Coombabah

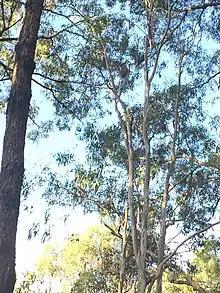
Koala in Coombabah Lake Conservation Park, 2018

Sometimes called Coombabah Lake, the Coombabah Lakelands is one of only five sites in Queensland included in the Ramsar international convention for significant wetlands. The conservation area is surrounded by homes, roads and businesses. The land was bought by Council in the 1980s as a buffer zone for a sewerage plant. In 1994 that Council declared the Coombabah Lakeland Conservation Area. The integrity of the conservation and animal habitat is overseen by several Authorities. There are ten kilometres worth of dirt tracks, gravel and boardwalks for access by the public. For marine habitat the area is a protected fish habitat under the Queensland Fisheries Act and a protected marine conservation and habitat zone under the Moreton Bay Marine Park Zoning plan. Guided bush walks day and night are run by the council's Natural Areas Management Unit. Three is a carpark on Rain Tree Glen for access to tracks.